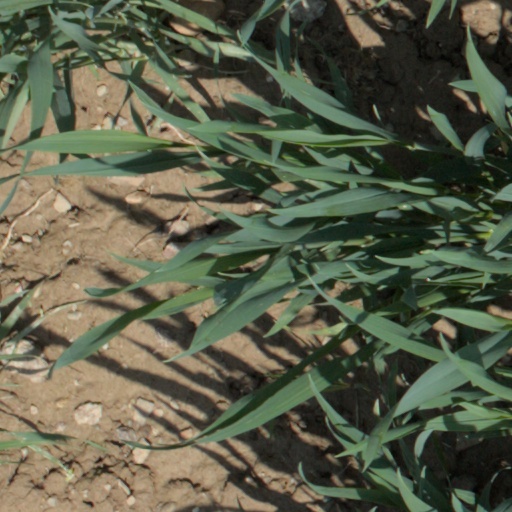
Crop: wheat